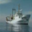
Label: ship